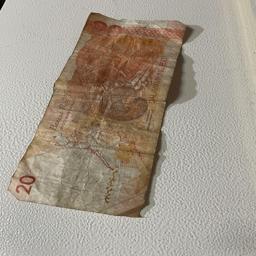
Label: 20_Old_Back